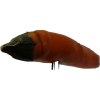
Label: pepper